Curbar Edge

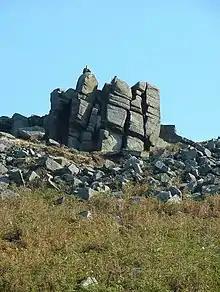
Boulders at Curbar Edge.

Curbar Edge is a major location for Rock climbing in the Peak District for the practice of both traditional rock climbing and Bouldering. There are no sport climbing routes on the edge, because of local ethics and policies defined by bodies such as the British Mountaineering Council and the Peak District National Park. By 1999 there were over 150 different named rock climbing routes on Curbar Edge, in addition to a wide range of bouldering problem routes on the edge and adjacent boulders. The length of the routes range from . The difficulty of routes range in traditional UK Grade (climbing) from Easy (E) to Extreme (E1 - E10), and include routes with some of the hardest technical traditional and bouldering grades in the world (including Doctor Dolittle, graded E10 7a, and Detox, graded V11). In July 2015, three routes at Curbar (Dr. Dolittle, The Zone, and Knockin' on Heavens Door) were ranked in the top 20 hardest traditional climbs in the UK.